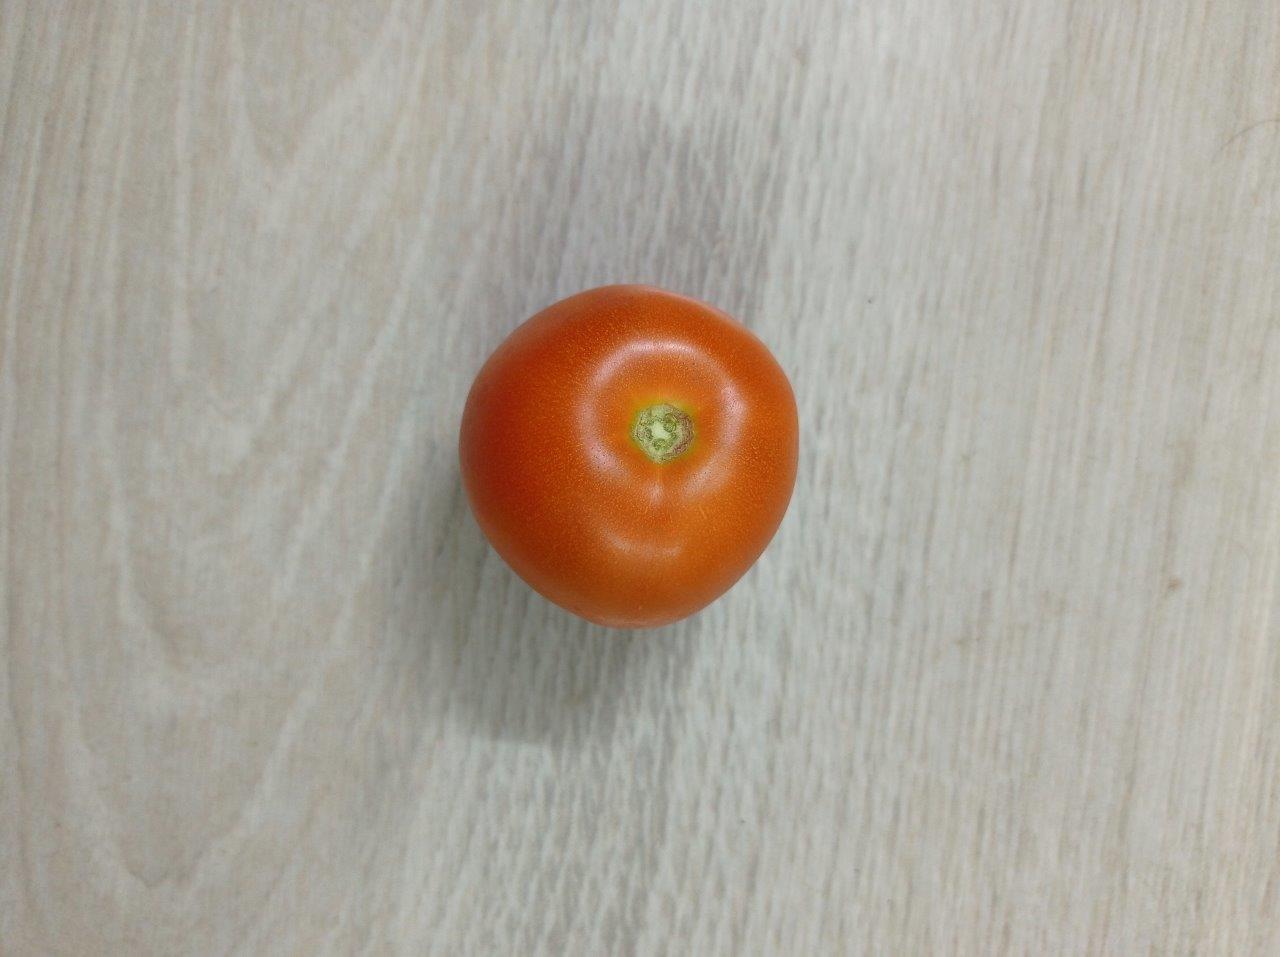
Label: Fresh